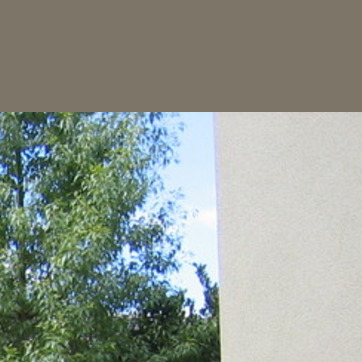
Material: sky